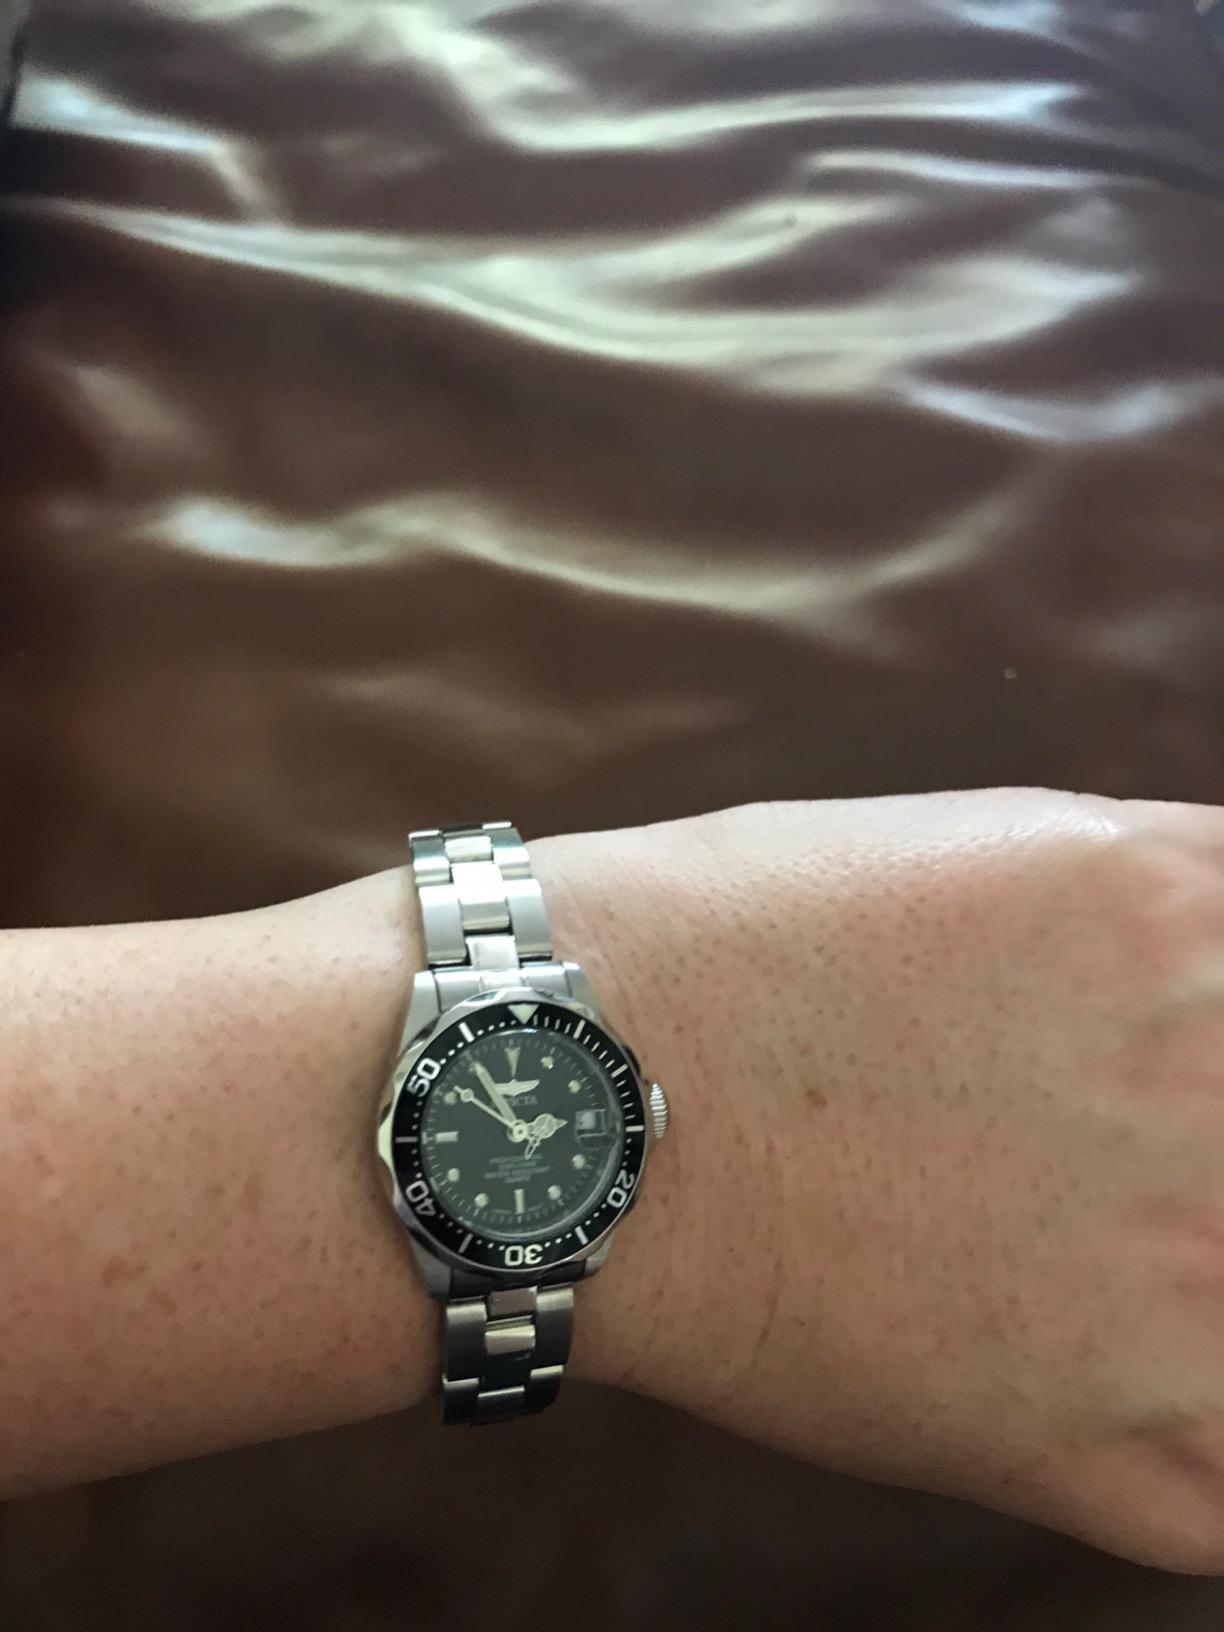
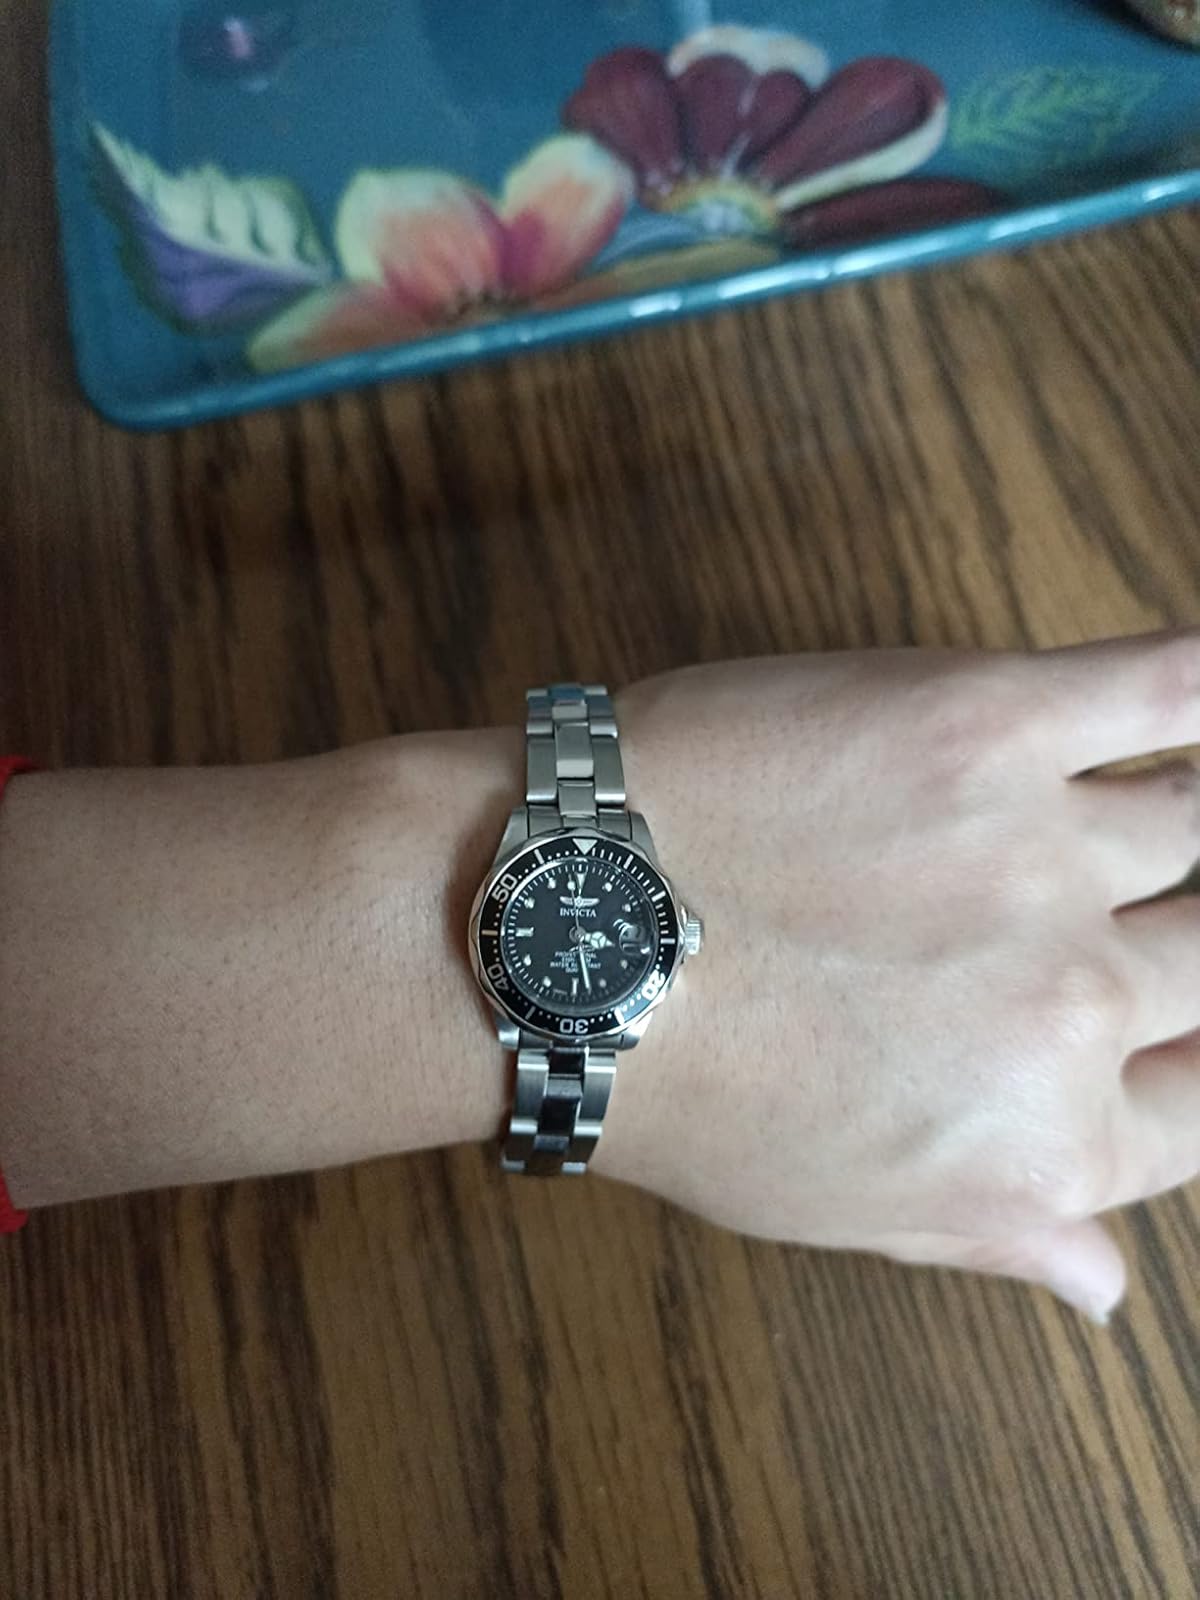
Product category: accessories_watch
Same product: yes